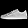
Label: Sneaker